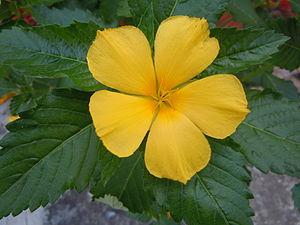
Turnera ulmifolia - Terre de Haut - Les Saintes View of the plant
Turnera ulmifolia, est une plante appartenant à la famille des Passifloraceae originaire d'Amérique centrale et des Caraïbes.
Turnera est un genre de plantes tropicales appartenant à la famille des Passifloraceae. Ce genre compte une centaine d'espèces. Jusqu'en 2009, ce genre était placé dans la famille des Turneraceae.